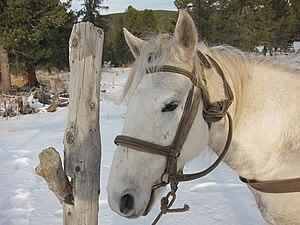
L'Altaï est une race de poneys sibériens, originaire des montagnes du même nom. Rustique et résistant, il s'est adapté au fil des siècles aux rigueurs de son environnement, représentant une ressource vitale pour les nomades locaux. La race est croisée après la révolution russe, pour donner le Nouvel Altaï.